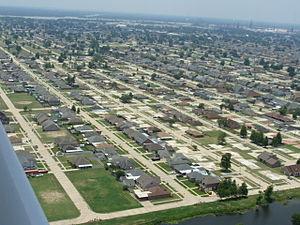
Chalmette est une communauté non incorporée de l'État américain de la Louisiane, située dans la paroisse de Saint-Bernard. Elle se trouve sur la rive est du Mississippi, à trois kilomètres au sud-est de La Nouvelle-Orléans. Selon le recensement de 2000, sa population est de 32 069 habitants.